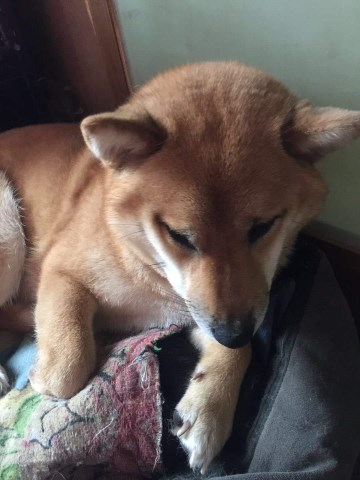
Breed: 1043-n000001-Shiba_Dog